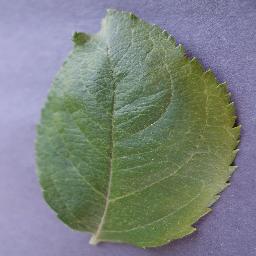
Label: Apple___healthy